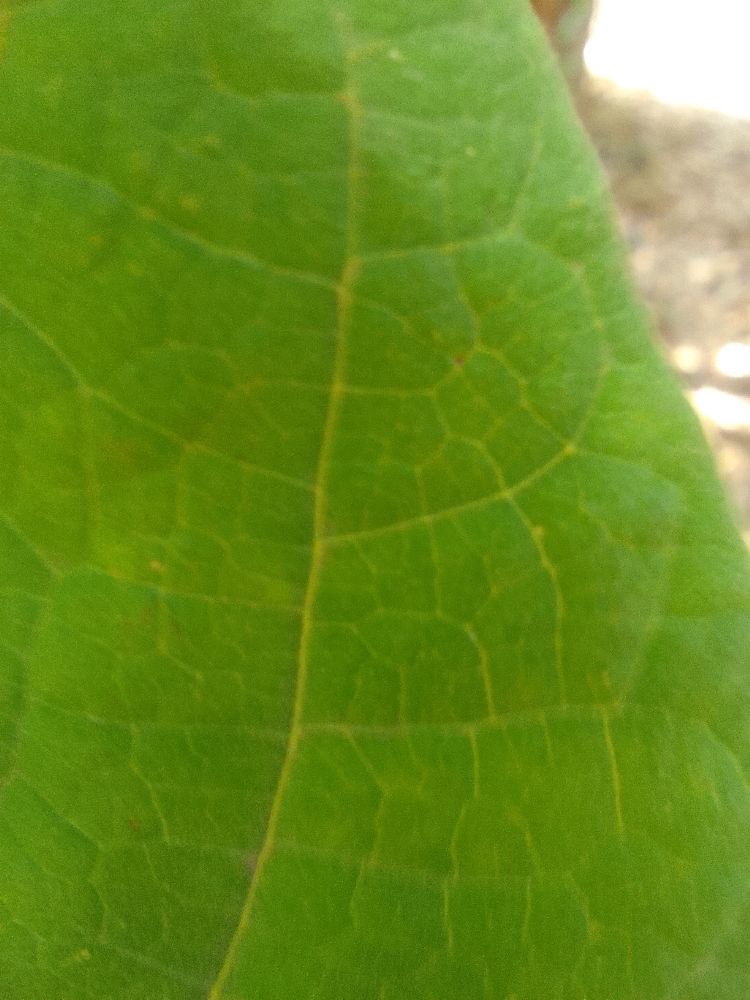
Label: healthy